Huttons Ambo

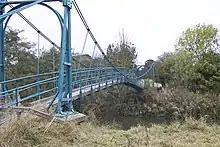
Foot bridge over the river Derwent at Huttons Ambo

Since UK Census records began, the highest recorded population in the parish was 445 in 1821. According to the 2001 UK Census the population is 287. Of these, 225 were over sixteen years of age and 125 of them were in employment. There were 135 dwellings, of which 72 were detached. The Census 2011 showed a population of 270.